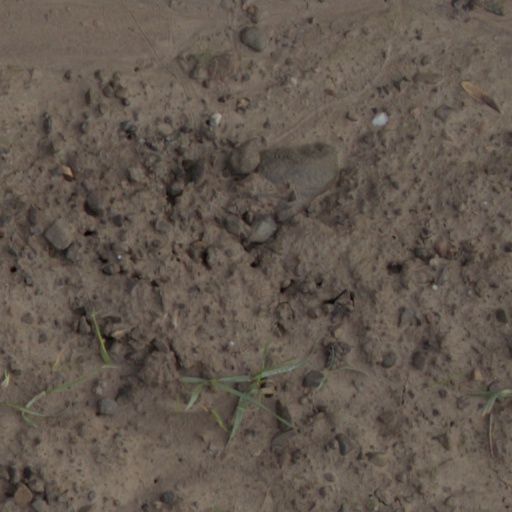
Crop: wheat